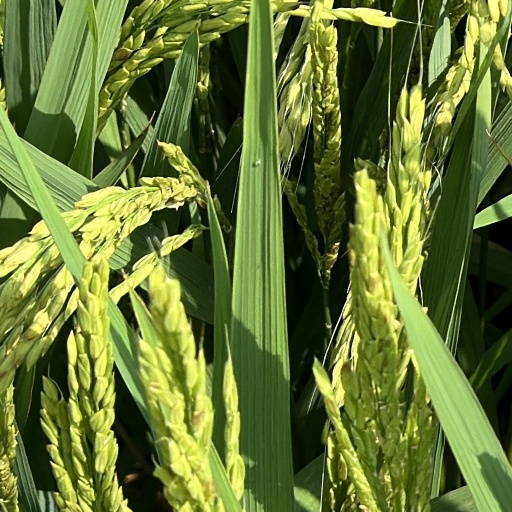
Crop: rice